1995 Kozani–Grevena earthquake

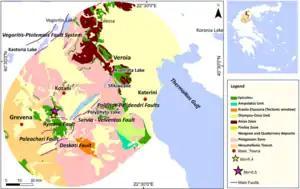
A geologic map of the Kozani-Grevena region including fault lines. The purple star is the 1995 earthquake, the yellow star is the 1984 earthquake.

Instead, the earthquake is related to a province of extensional tectonics surrounded by compressional zones which form structures like grabens in the region. More specifically, related to the earthquake is the Florina-Vegoritis-Ptolemais Graben, which is a large Cenozoic basin extending from Bitola of North Macedonia all the way to the Kozani area. This basin is filled with Neogene sediment which covers the Paleozoic metamorphic rocks and Mesozoic limestones below it, which make up the basement of the graben. Thrust sheet occurrences from the west of the basin and anticline formations on the east of the basin make up the folding phases of this graben which occurred during the Tertiary era. Running through the basin can be found many southwest–northeast directed lengthy normal faults which are hard to locate since they're covered by Neogene-Quaternary sediments. Fault plane analysis confirmed that southeast–northwest directed faults (related to the graben) had a focal mechanism of strike-slip meanwhile southwest–northeast faults which run through the basin have a focal mechanism of normal faulting.